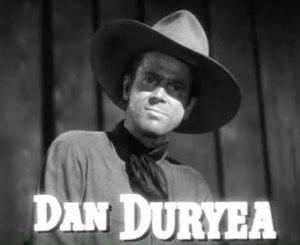
Le Grand Bill est un film américain réalisé par Stuart Heisler, sorti en 1945.
Dan Duryea est un acteur américain, né le 23 janvier 1907 à White Plains, et mort le 7 juin 1968 à Hollywood.